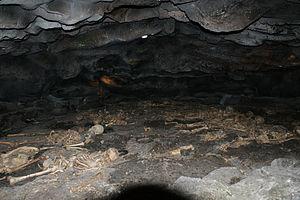
Le soulèvement de Jeju a commencé le 3 avril 1948 sur l'île de Jeju au sud de la Corée. 1948 est l'année où le gouvernement provisoire de l'armée américaine se retirait pour transmettre le pouvoir à un président élu, le nationaliste et anticommuniste Syngman Rhee. Le soulèvement de Jeju et sa répression ont coûté la vie à 14 000 ou 60 000 personnes sur une île qui comptait à l'époque 300 000 habitants. L'intervention de l'armée sud-coréenne a été particulièrement brutale, causant la destruction de beaucoup de villages et suscitant des rébellions dans la péninsule ainsi que la mutinerie de plusieurs centaines de soldats. La rébellion dura jusqu'en mai 1949. Quelques combats isolés se sont produits jusqu'en 1953'. 40 000 résidents de Jeju se sont enfuis au Japon, certains d'entre eux ont créé une « Jeju town » à Osaka.